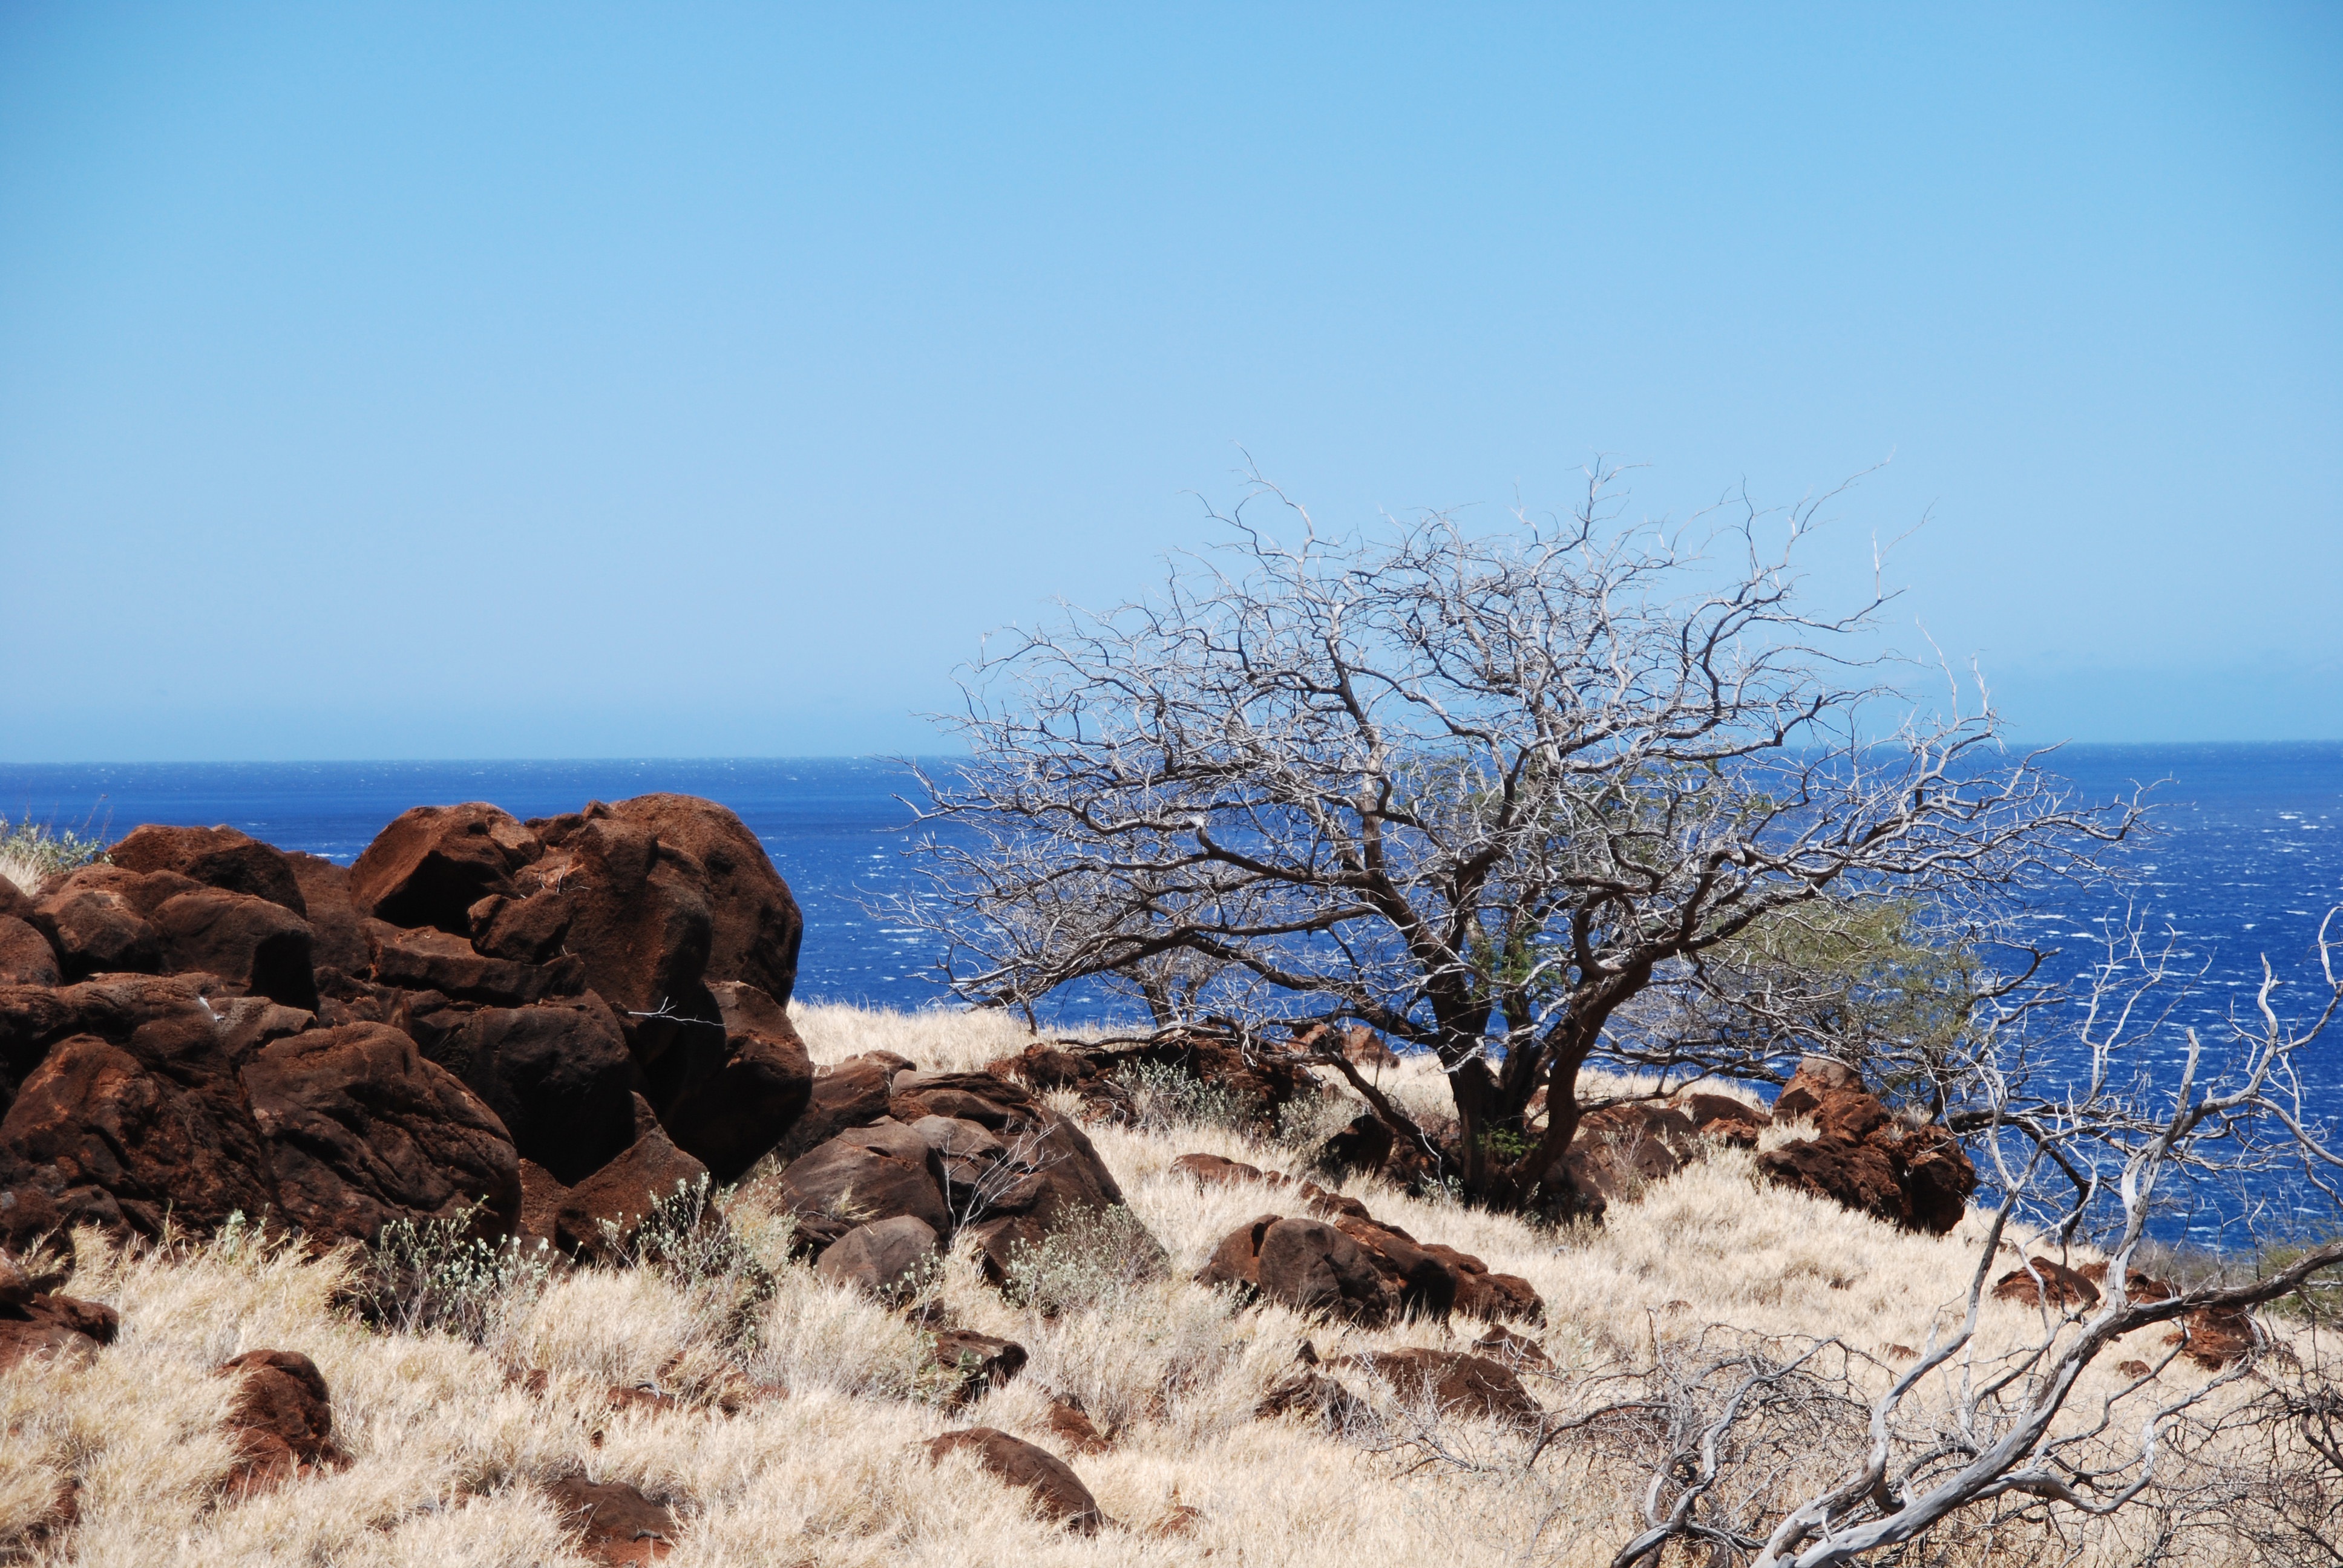
beach, landscape, sea, coast, tree, water, nature, outdoor, rock, ocean, mountain, sun, shore, flower, vacation, travel, cliff, usa, bay, island, blue, hawaii, terrain, body of water, hawaiian, cape